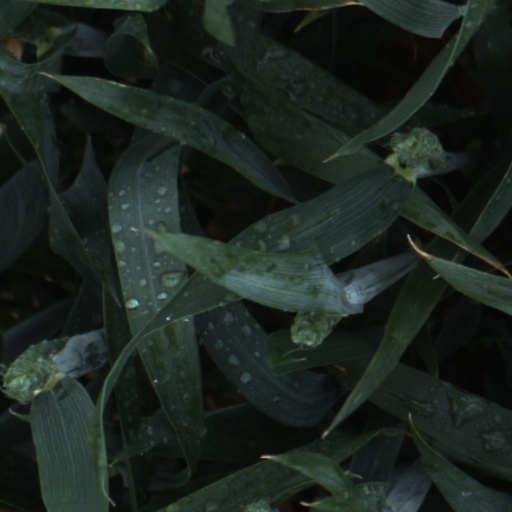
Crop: wheat